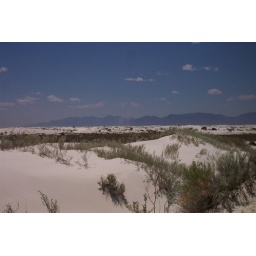
Beautiful view of the white sand dunes with the mountains in the background.